Holy of Holies

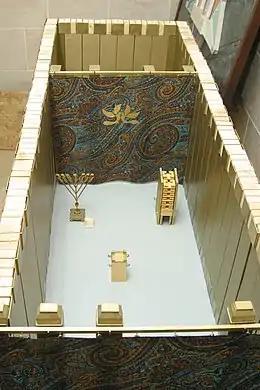
A model of the Tabernacle showing the holy place, and behind it the Holy of Holies

The Holy of Holies or Devir ( "had-Dəḇir" 'the Sanctuary') is a term in the Hebrew Bible that refers to the inner sanctuary of the Tabernacle, where the Shekhinah (God's presence) appeared. According to Hebrew tradition, the area was defined by four pillars that held up the veil of the covering, under which the Ark of the Covenant was held above the floor. According to the Hebrew Bible, the Ark contained the Ten Commandments, which were given by God to Moses on Mount Sinai. The first Temple in Jerusalem, called Solomon's Temple, was said to have been built by King Solomon to keep the Ark.